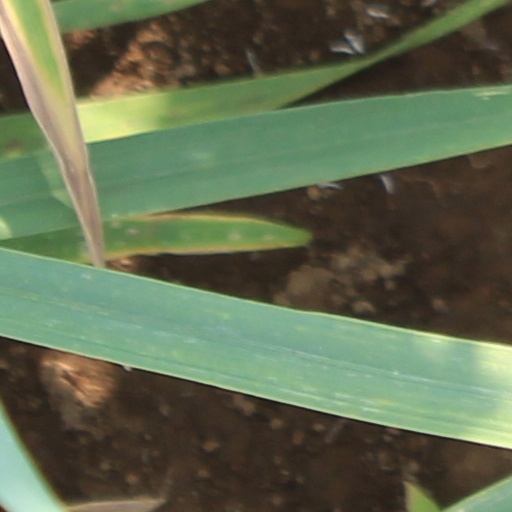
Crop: wheat